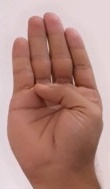
ASL sign: B